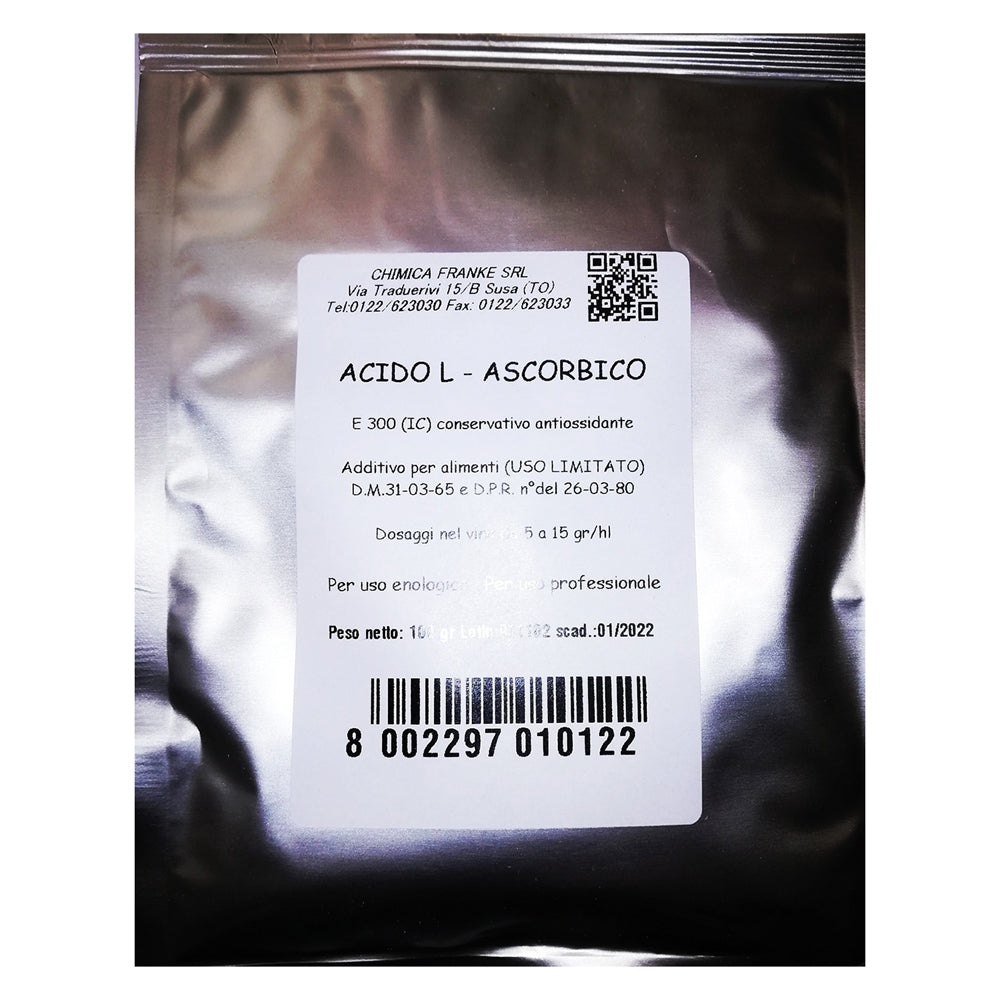
ACIDO ASCORBICO gr. 100
Brand: CHIMICA FRANKE
Category: Food, Beverages & Tobacco > Food Items